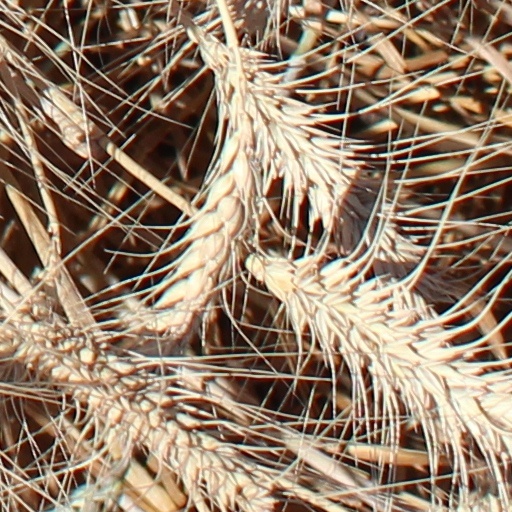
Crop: wheat